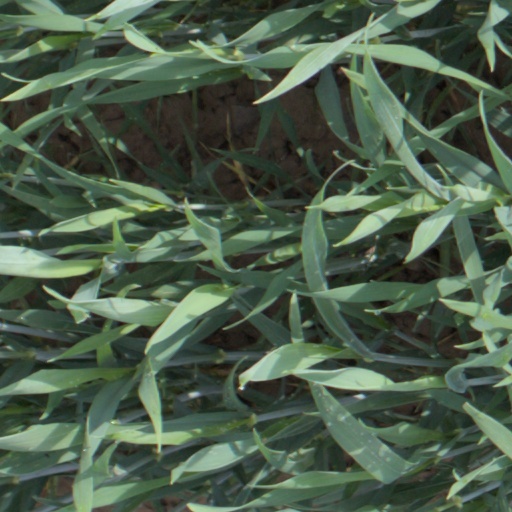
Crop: wheat